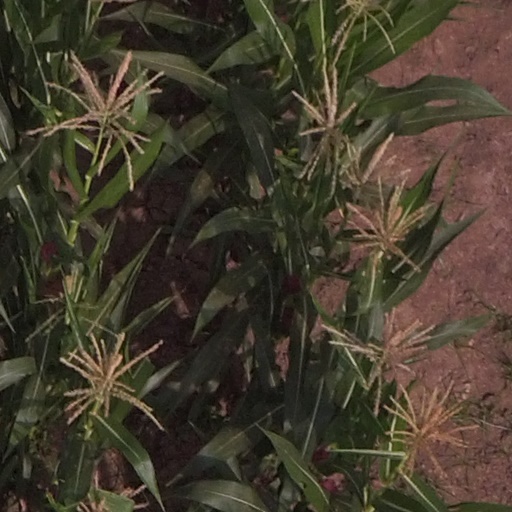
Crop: maize; corn